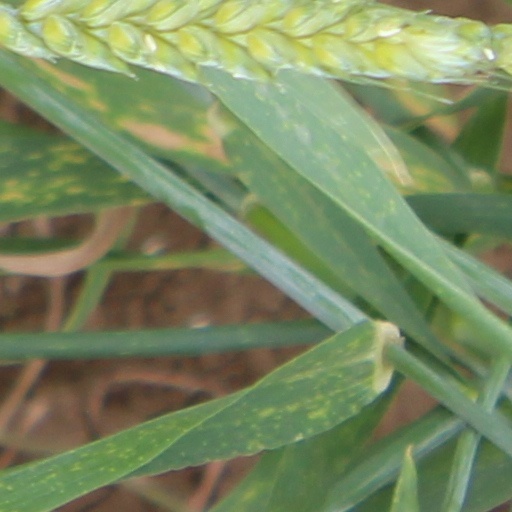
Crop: wheat